Speyeria zerene hippolyta

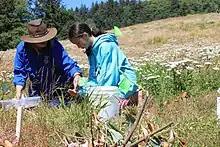
Oregon silverspot release at Nestucca Bay National Wildlife Refuge by Ann Walker and a volunteer. (“Nestucca Bay” by Brent Lawrence / USFWS, 2017.)

Researchers have been testing methods of maintaining and restoring the grassland habitat in coastal preserves, these include prescribed fire. As it does take several years for the hooked spur violet to reach maturity a "stop-gap measure" is underway. A team consisting of the Oregon Nature Conservancy, the U.S. Fish and Wildlife Service, Lewis and Clark College and the Oregon Zoo gather female butterflies for captive rearing. The captive-rearing projects are underway at the college and the Oregon Zoo in Portland and the Woodland Park Zoo in Seattle. After being hatched and raised at the college and the zoos, the young are reintroduced as pupae to the wild to augment the existing populations. After the release of nearly 450 silverspots at Mount Hebo in 2016, Karen Lewis, a zoo conservation research associate, said in a statement, "The goal of the recovery program is to help each population grow large enough to be self-sustaining, if it weren't for this program, three of the five remaining silverspot populations would likely be extinct." The Oregon Zoo released about 2000 silverspots at the Nestucca Bay National Wildlife Refuge in 2017. In 2018, the Oregon Zoo, Woodland Park Zoo, USFWS, and Oregon Parks and Recreation Department (OPRD) collaborated to release 500 silverspots at Saddle Mountain in Oregon in an effort to restore a historical population. The butterflies had not been seen at Saddle Mountain since the 1970s.